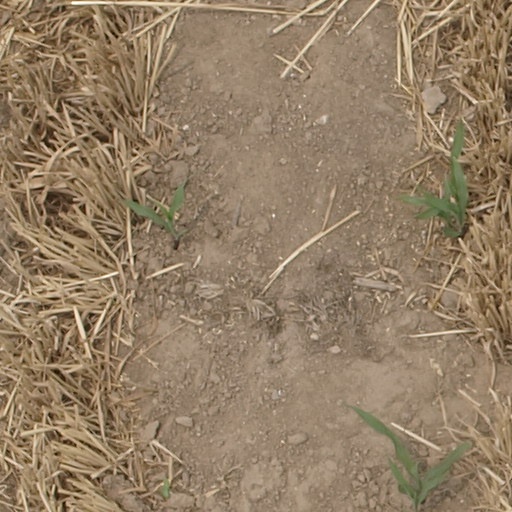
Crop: maize; corn